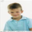
Label: boy